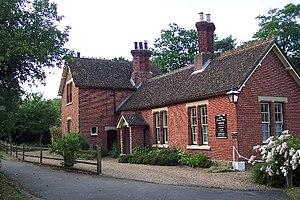
The Horsemasters est un téléfilm réalisé par William Fairchild, produit par Walt Disney Productions et diffusé en deux épisodes à la télévision en 1961 dans l'émission Walt Disney Presents. C'est une adaptation du roman The Horsemasters de Don Stanford.